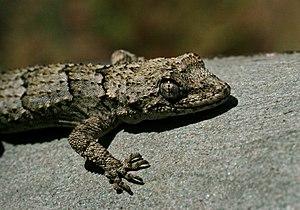
Mediodactylus kotschyi est une espèce de geckos de la famille des Gekkonidae.